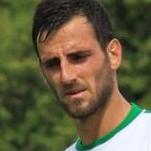
Age: 25